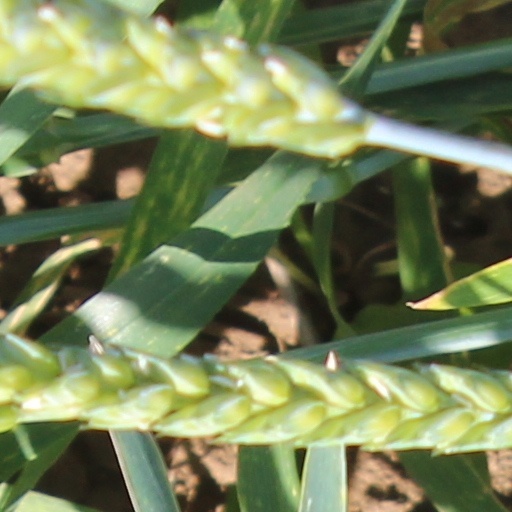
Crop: wheat